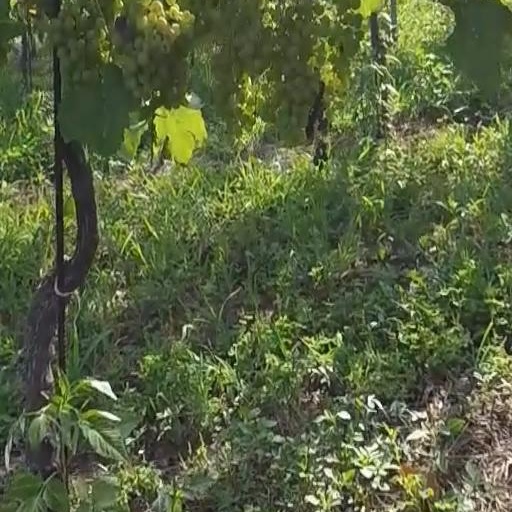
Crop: grape